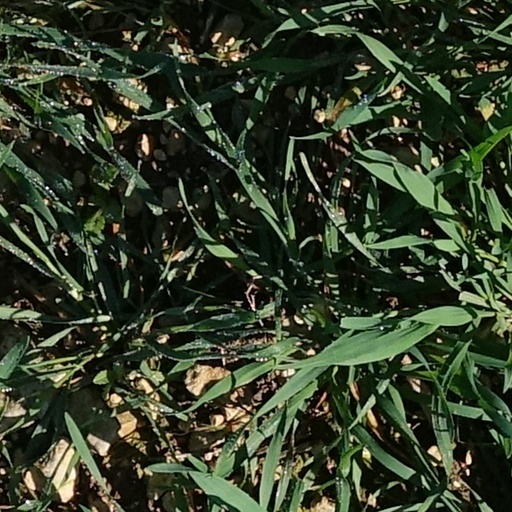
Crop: wheat